Rock Region Metro

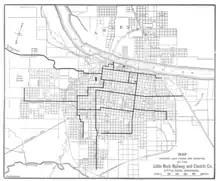
Map of Little Rock Railway and Electric Company c 1907

Prior to the creation of the former Central Arkansas Transit Authority, the transit system was owned and operated by private companies. Until 1950, the transit system was owned by Arkansas Power & Light (AP&L), the predecessor to Entergy Arkansas. In 1950, AP&L sold the transit system, then known as Capital Transportation Company (CTC), to a group of local investors. A strike by the transit union, Amalgamated Transit Union Division 704, in 1955-1956 left the company with a damaged reputation and exacerbated existing financial problems.